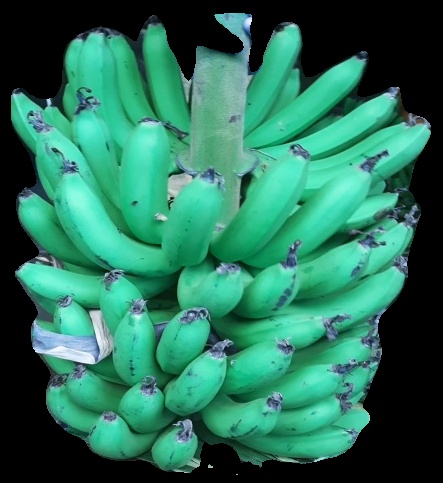
Variety: pachbale
Grade: grade1